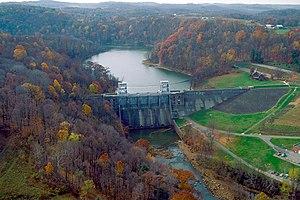
Le Loyalhanna Creek est un cours d'eau des États-Unis d'une longueur de 80 km de long qui coule dans l’État de la Pennsylvanie. Il est un affluent de la Kiskiminetas, dans le bassin du Mississippi.